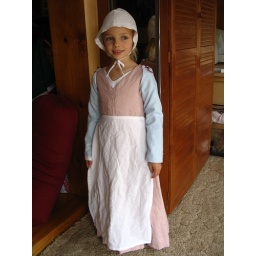
tree in her breughel garb